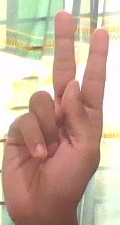
ASL sign: K